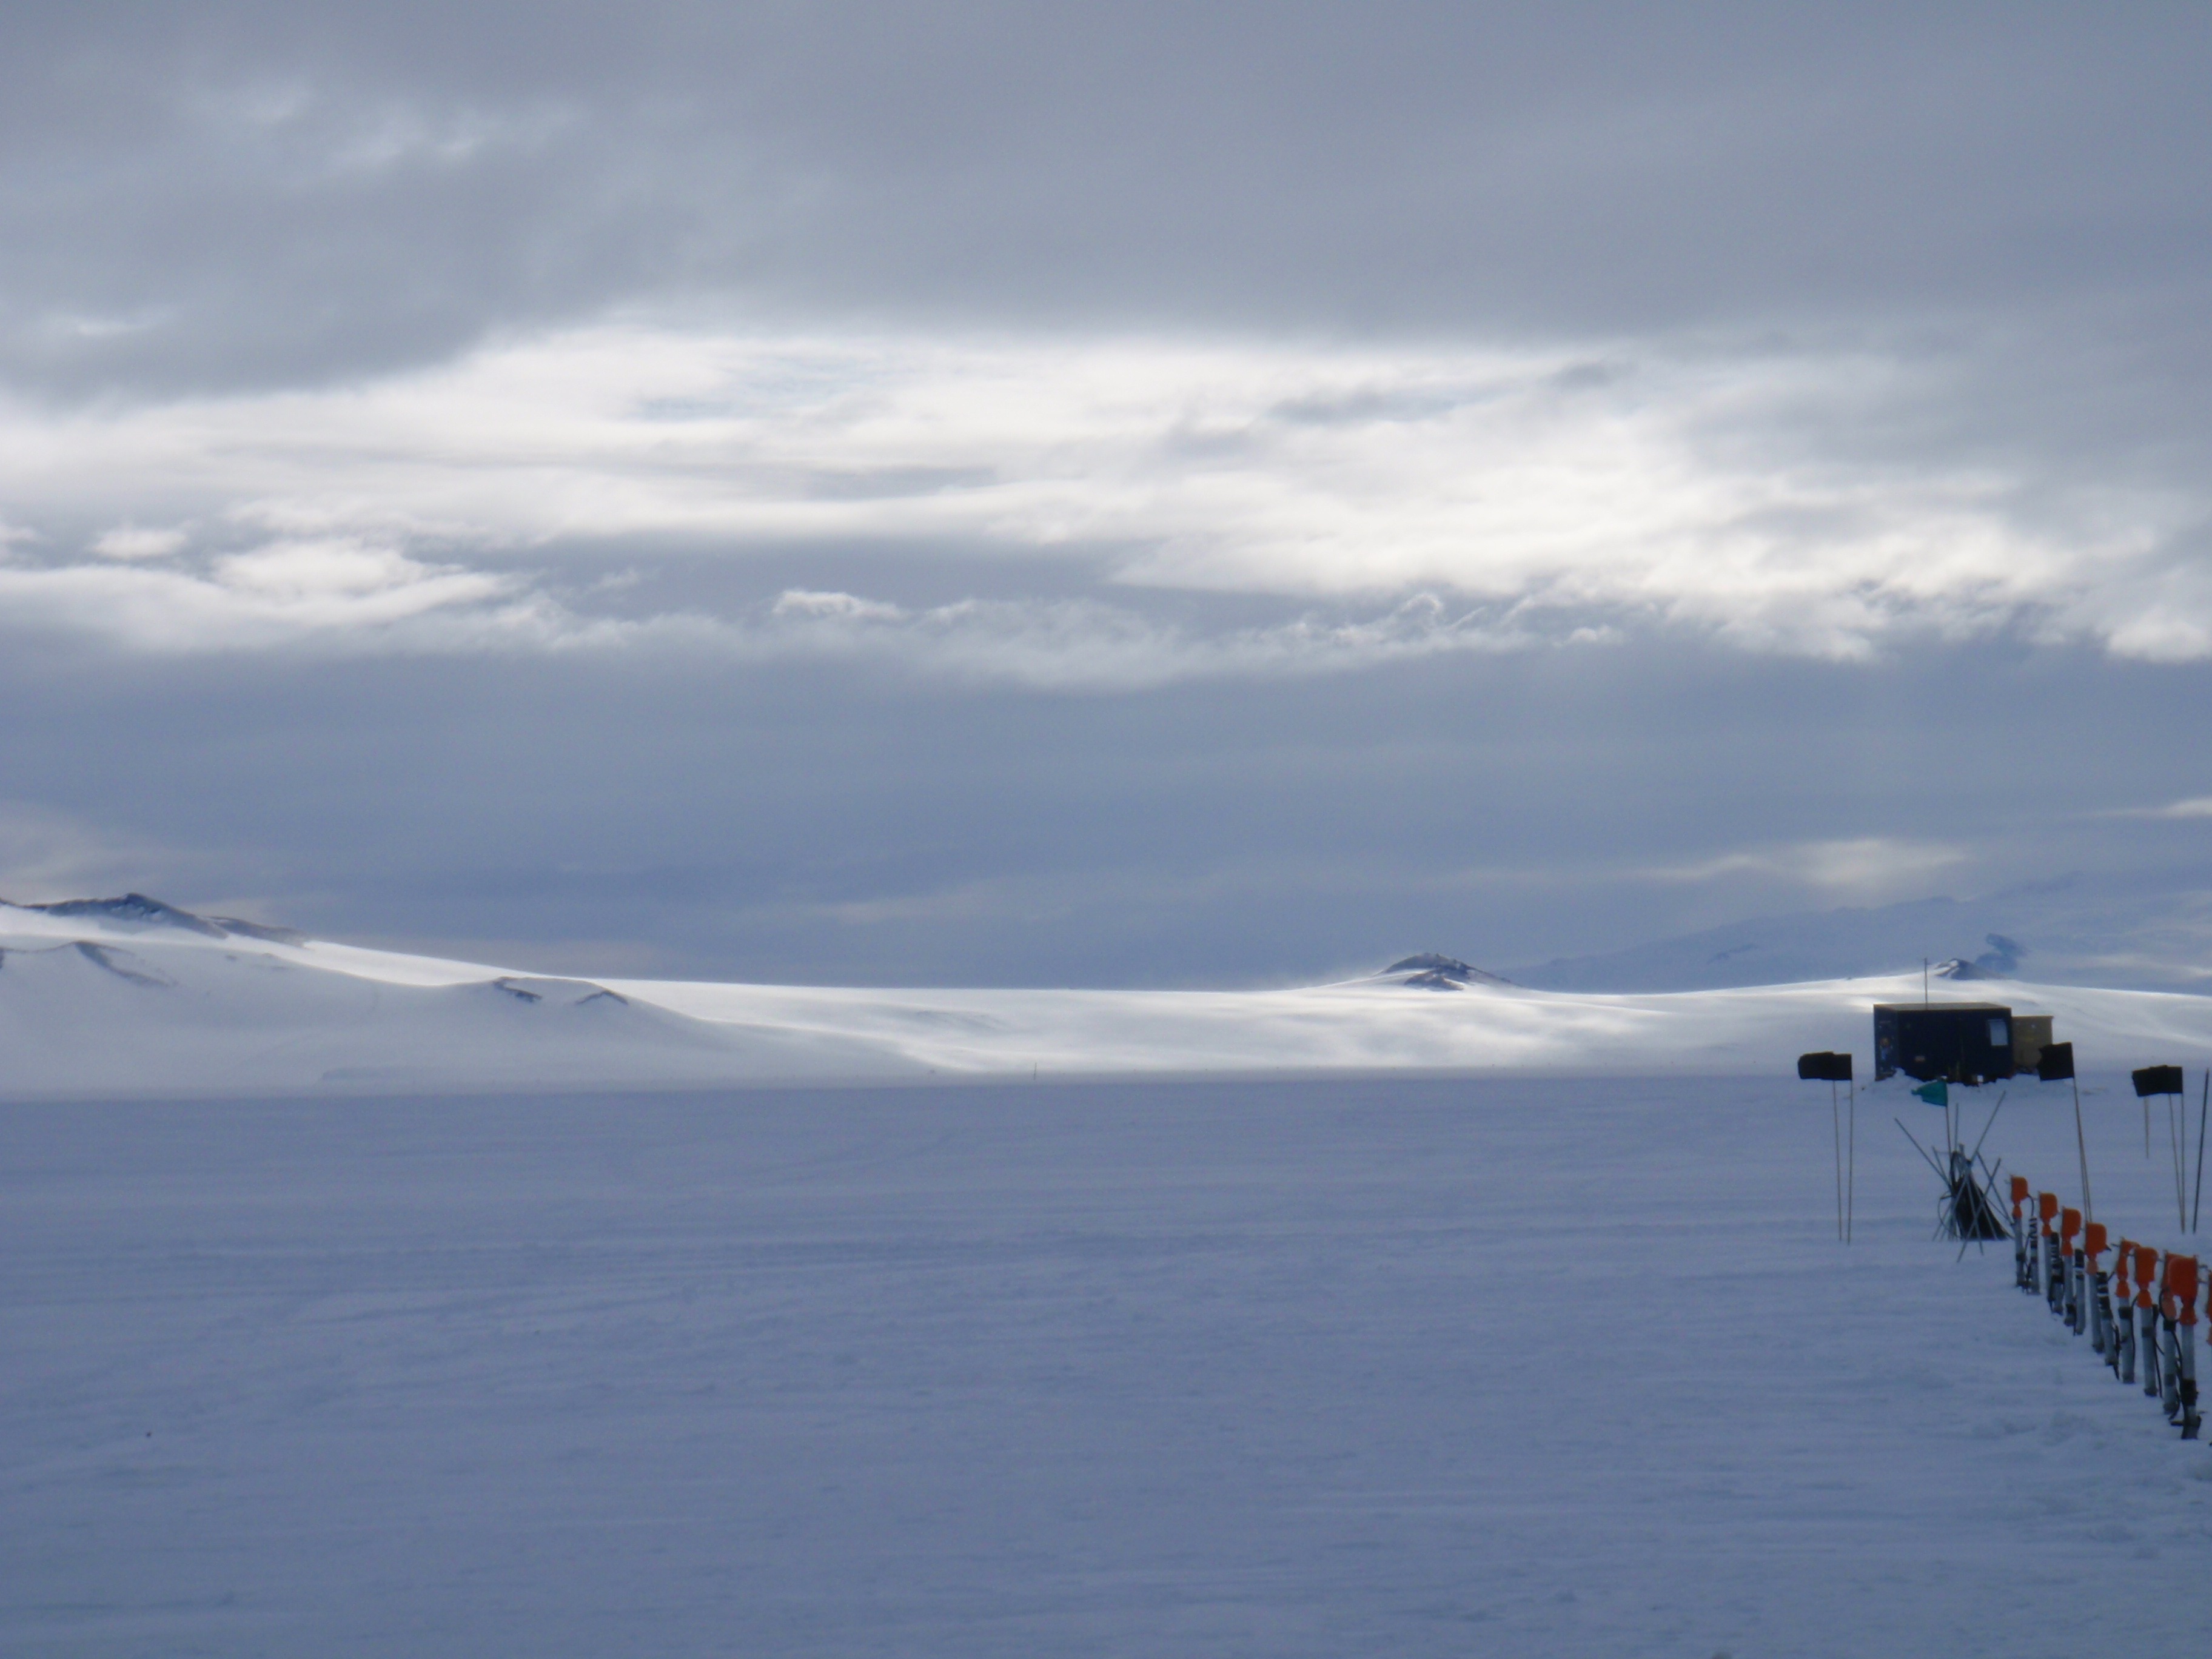
sea, coast, ocean, horizon, mountain, snow, winter, cloud, sky, field, wave, lake, ice, vehicle, weather, bay, island, shelf, arctic, antarctica, williams, ross, arctic ocean